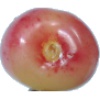
Label: cherry_rainier